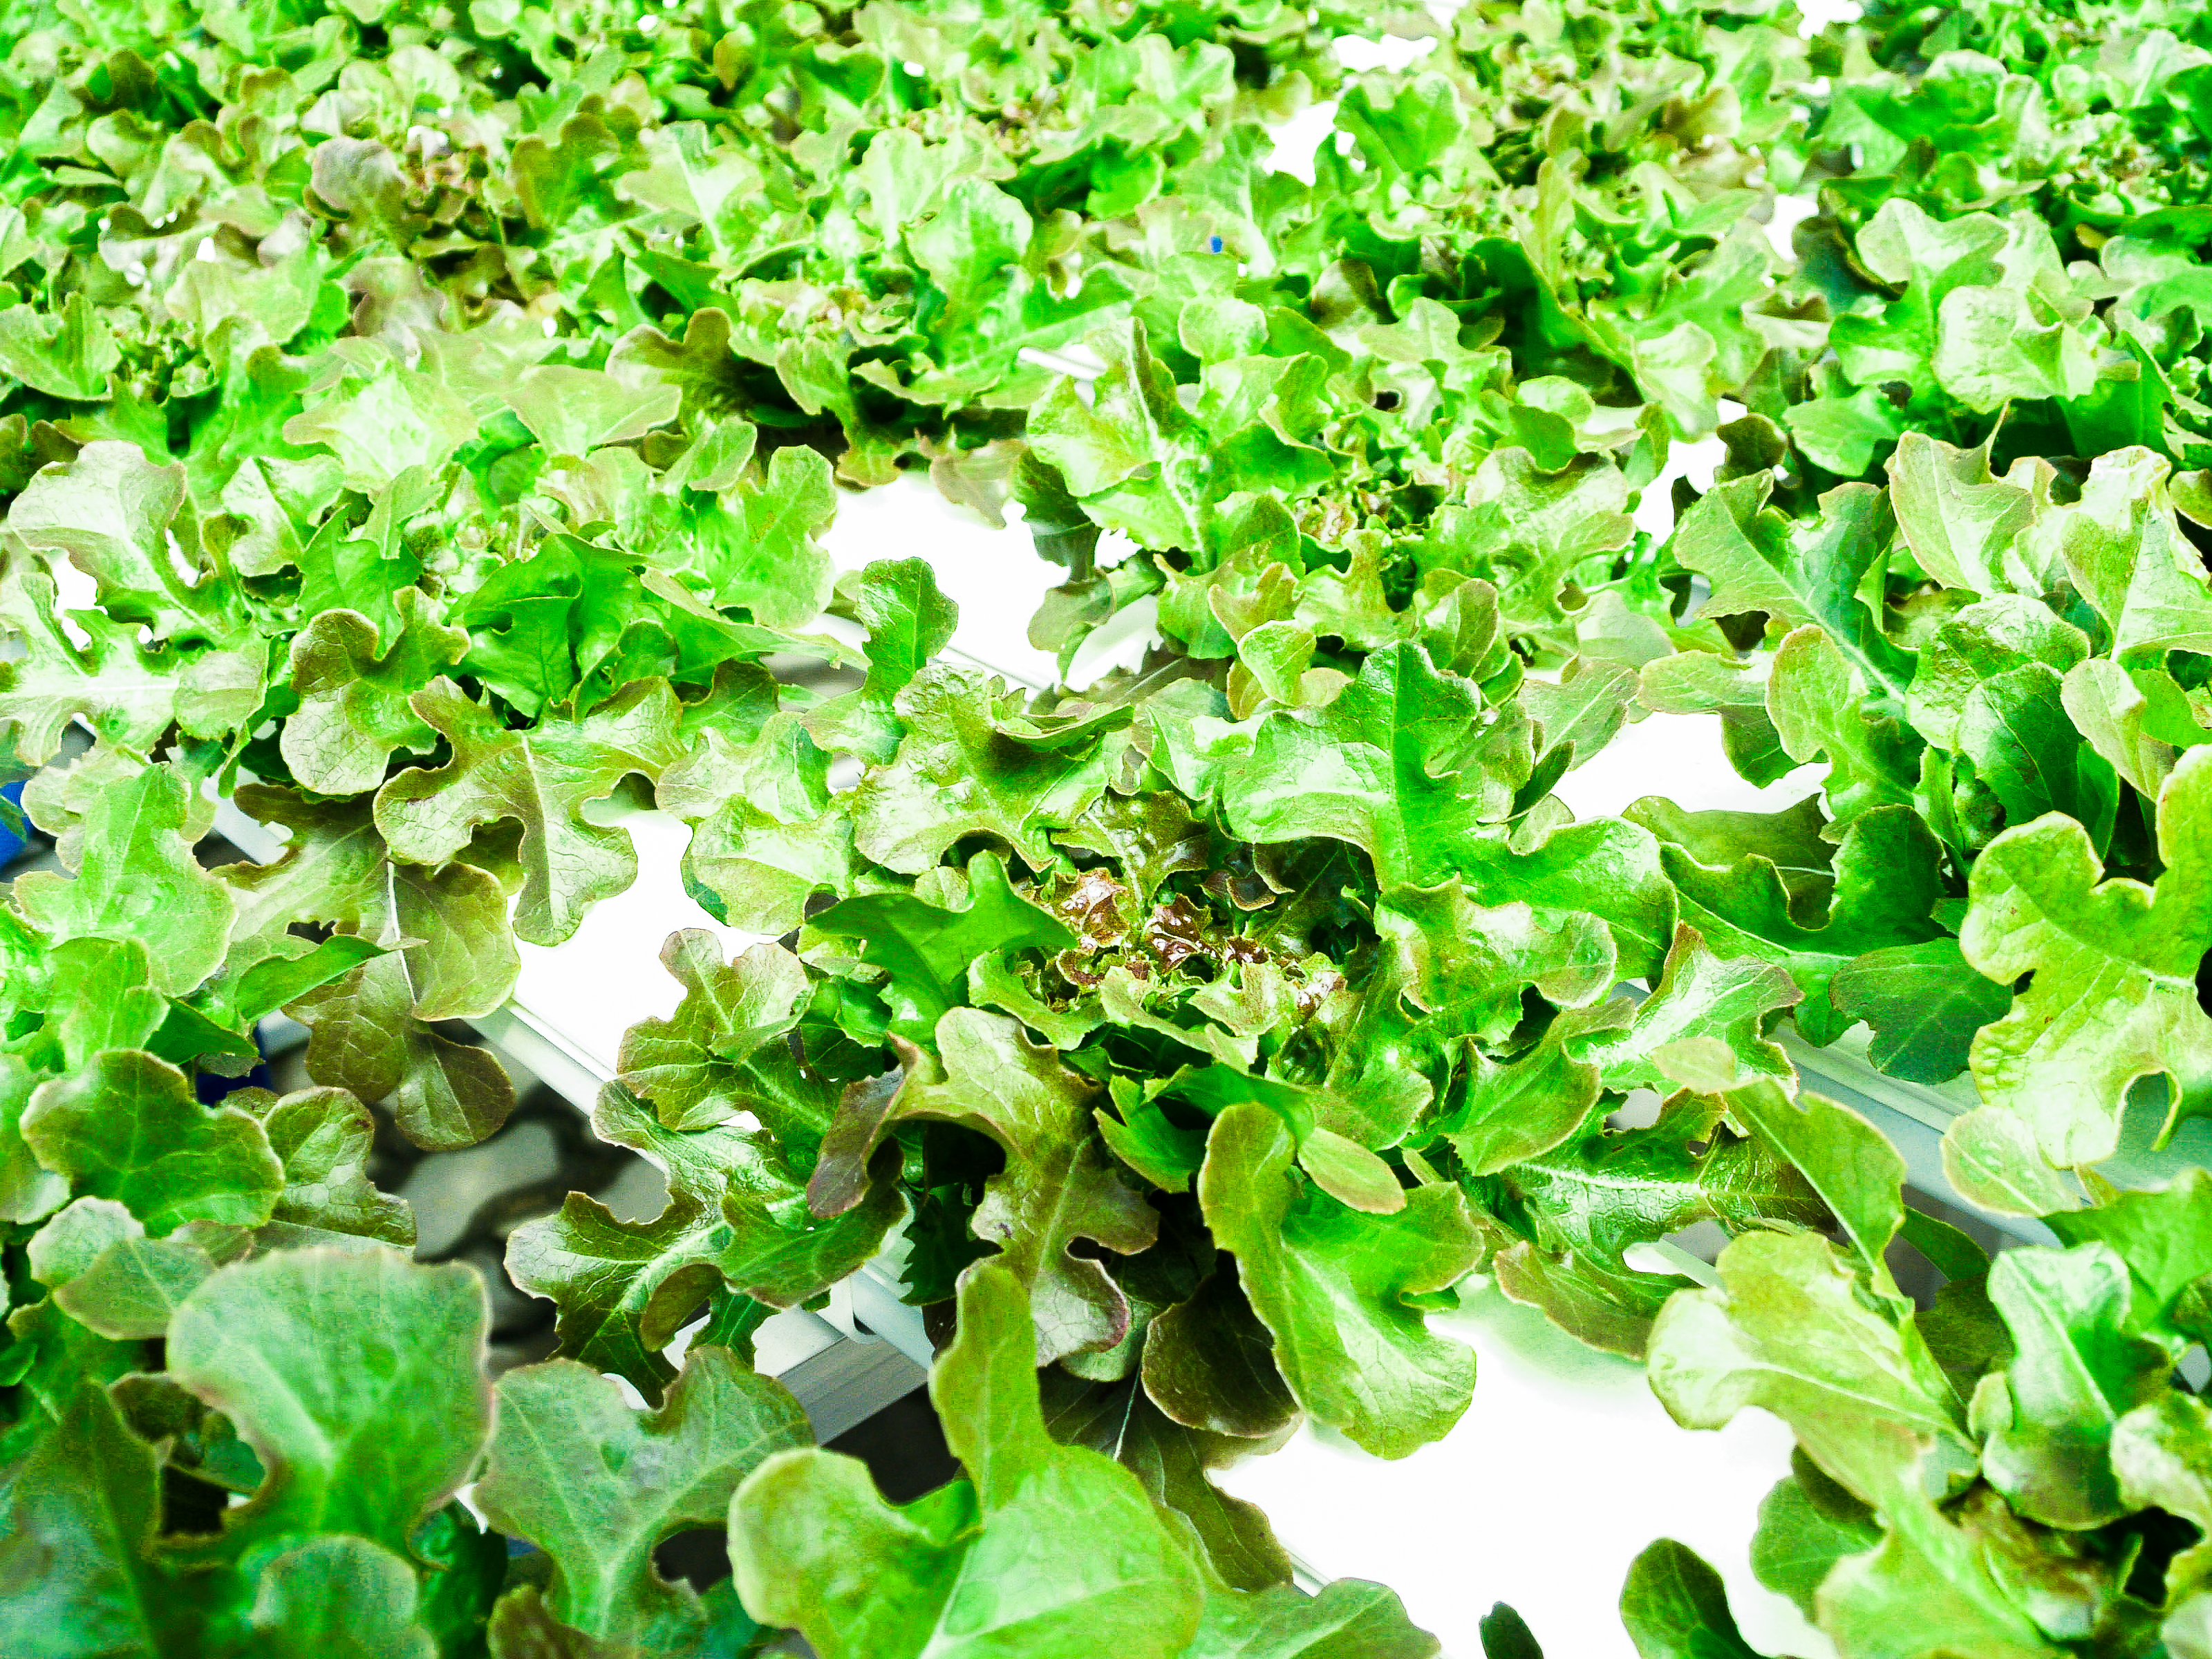
farm, green, food, hydroponic, agriculture, garden, organic, vegetable, water, fresh, plant, leaf, growth, healthy, cultivation, technology, nature, grow, greenhouse, salad, lettuce, health, environment, industry, farming, modern, plantation, field, nutrition, background, leaf vegetable, spring greens, herb, groundcover, grass, annual plant